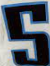
Number: 5